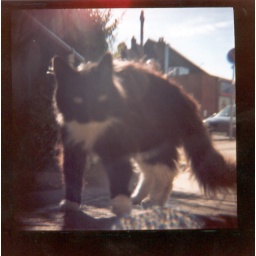
Next door neighbours cat, my new house (fingers crossed) is just over the road from here!